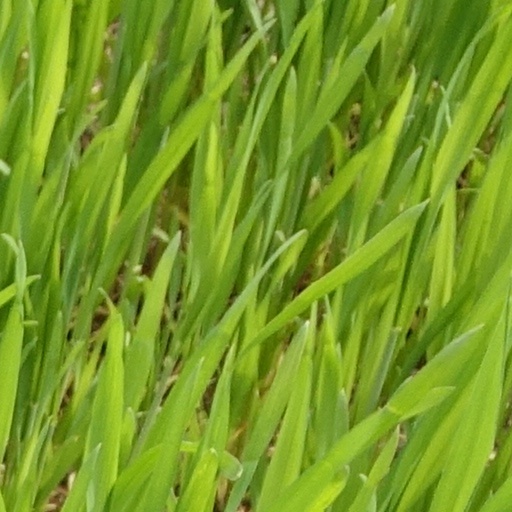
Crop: wheat